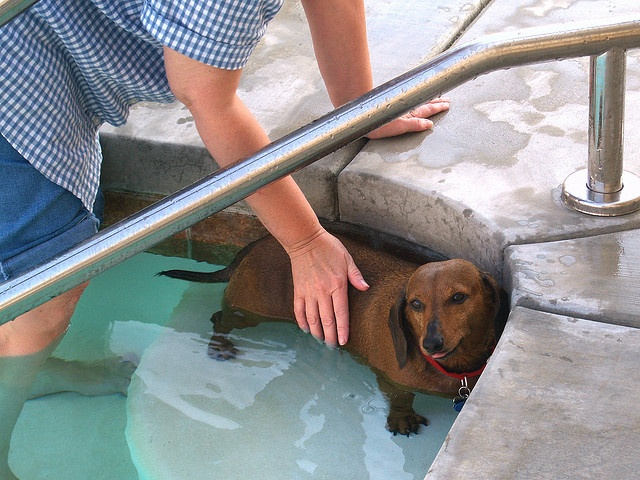
A person rubbing on a dog while they both are in a pool.
a person that is petting a dog that is in a pool
Humans holds dog back in a swimming pool
This is a wiener dog on the first step in to a swimming pool.
A small weiner dog that is cooling off in the pool.